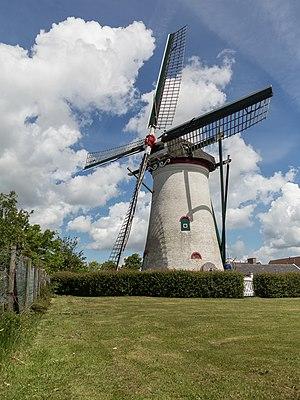
Nieuwerkerk est un village appartenant à la commune néerlandaise de Schouwen-Duiveland, situé dans la province de la Zélande. Le 2 janvier 2008, le village comptait 2 688 habitants.